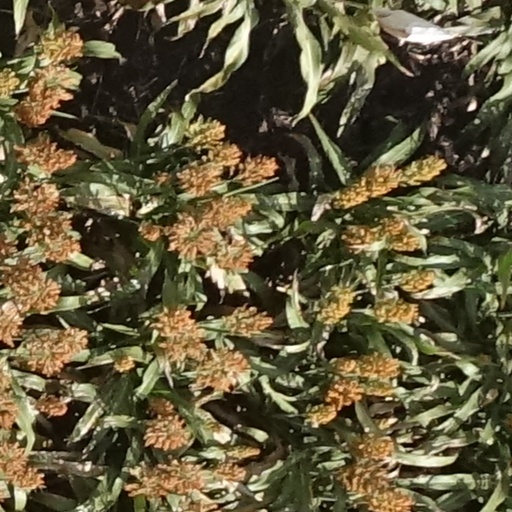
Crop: sorghum